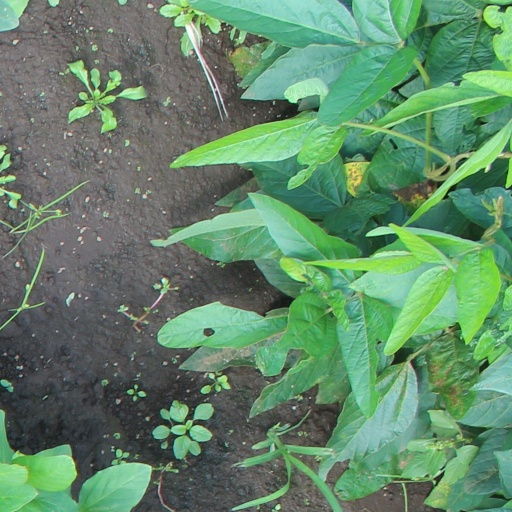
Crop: soybean